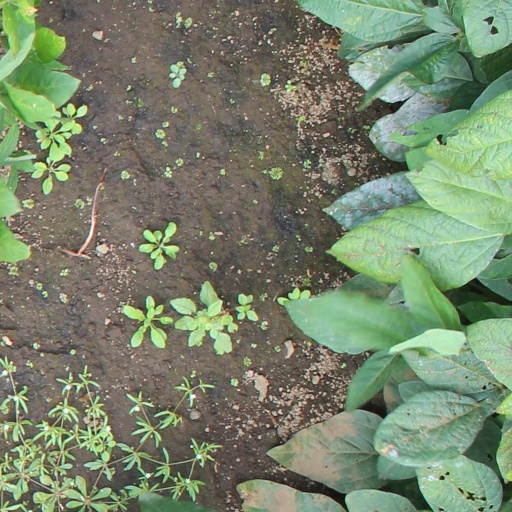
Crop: soybean